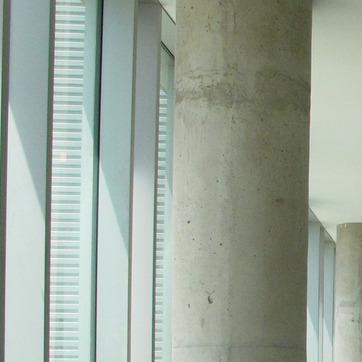
Material: stone